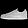
Label: Sneaker